Doina (Eminescu)

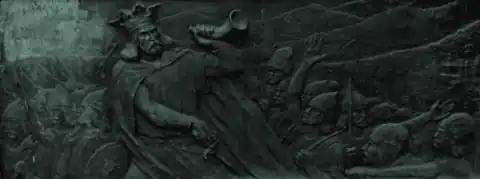
Stephen with his horn and the Moldavian military forces, Ion Schmidt-Faur's relief at the base of Eminescu's statue (1929). With empty discolored slot left by the removal of "Doina" quotation

A poet as well as a folklorist, Eminescu was well acquainted with the traditional forms of Romanian poetry, and wrote several poems in folkloric style—his Transylvanian enemy, Alexandru Grama, could therefore claim that Eminescu had simply plagiarized Transylvanian "doine". As noted by Eminescu expert Perpessicius, one of his first published works, taken up by "Familia" in the 1860s, was a "type of "doina"" or a "pseudo-"doina"". Another variation on that pattern is addressed to "His Majesty, The Forest" ("Codrule, Măria ta"), with the poet asking to be turned into a tree branch, rocking into eternal slumber. Seen by scholars as an early draft of "Doina", it was described as "hollow" and "rudimentary" by critic Constanța Marinescu. However, according to Călinescu, such works sound less "gauche" than actual folk poetry, as polished for print by Vasile Alecsandri. Contrarily, Perpessicius asserts that Eminescu was less talented that Alecsandri, never matching his work as a folklorist or folklore-inspired versifier. According to scholar Marin Bucur, Marinescu is essentially wrong in treating the draft as an actual poem, and also in failing to see why "Doina" itself is a worthy piece.